Sky position (RA, Dec in degrees): 193.162, -1.992
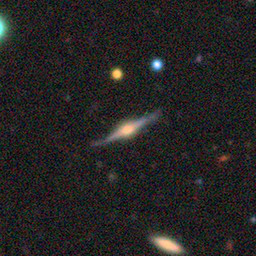
Galaxy morphology: Edge-on Galaxies with Bulge